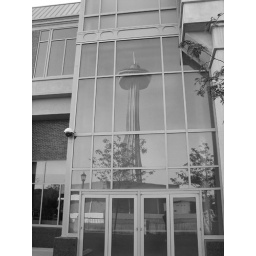
Reflection of tower in glass tower